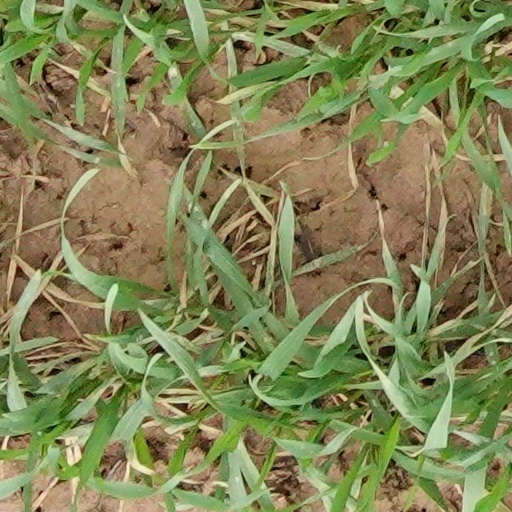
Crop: wheat